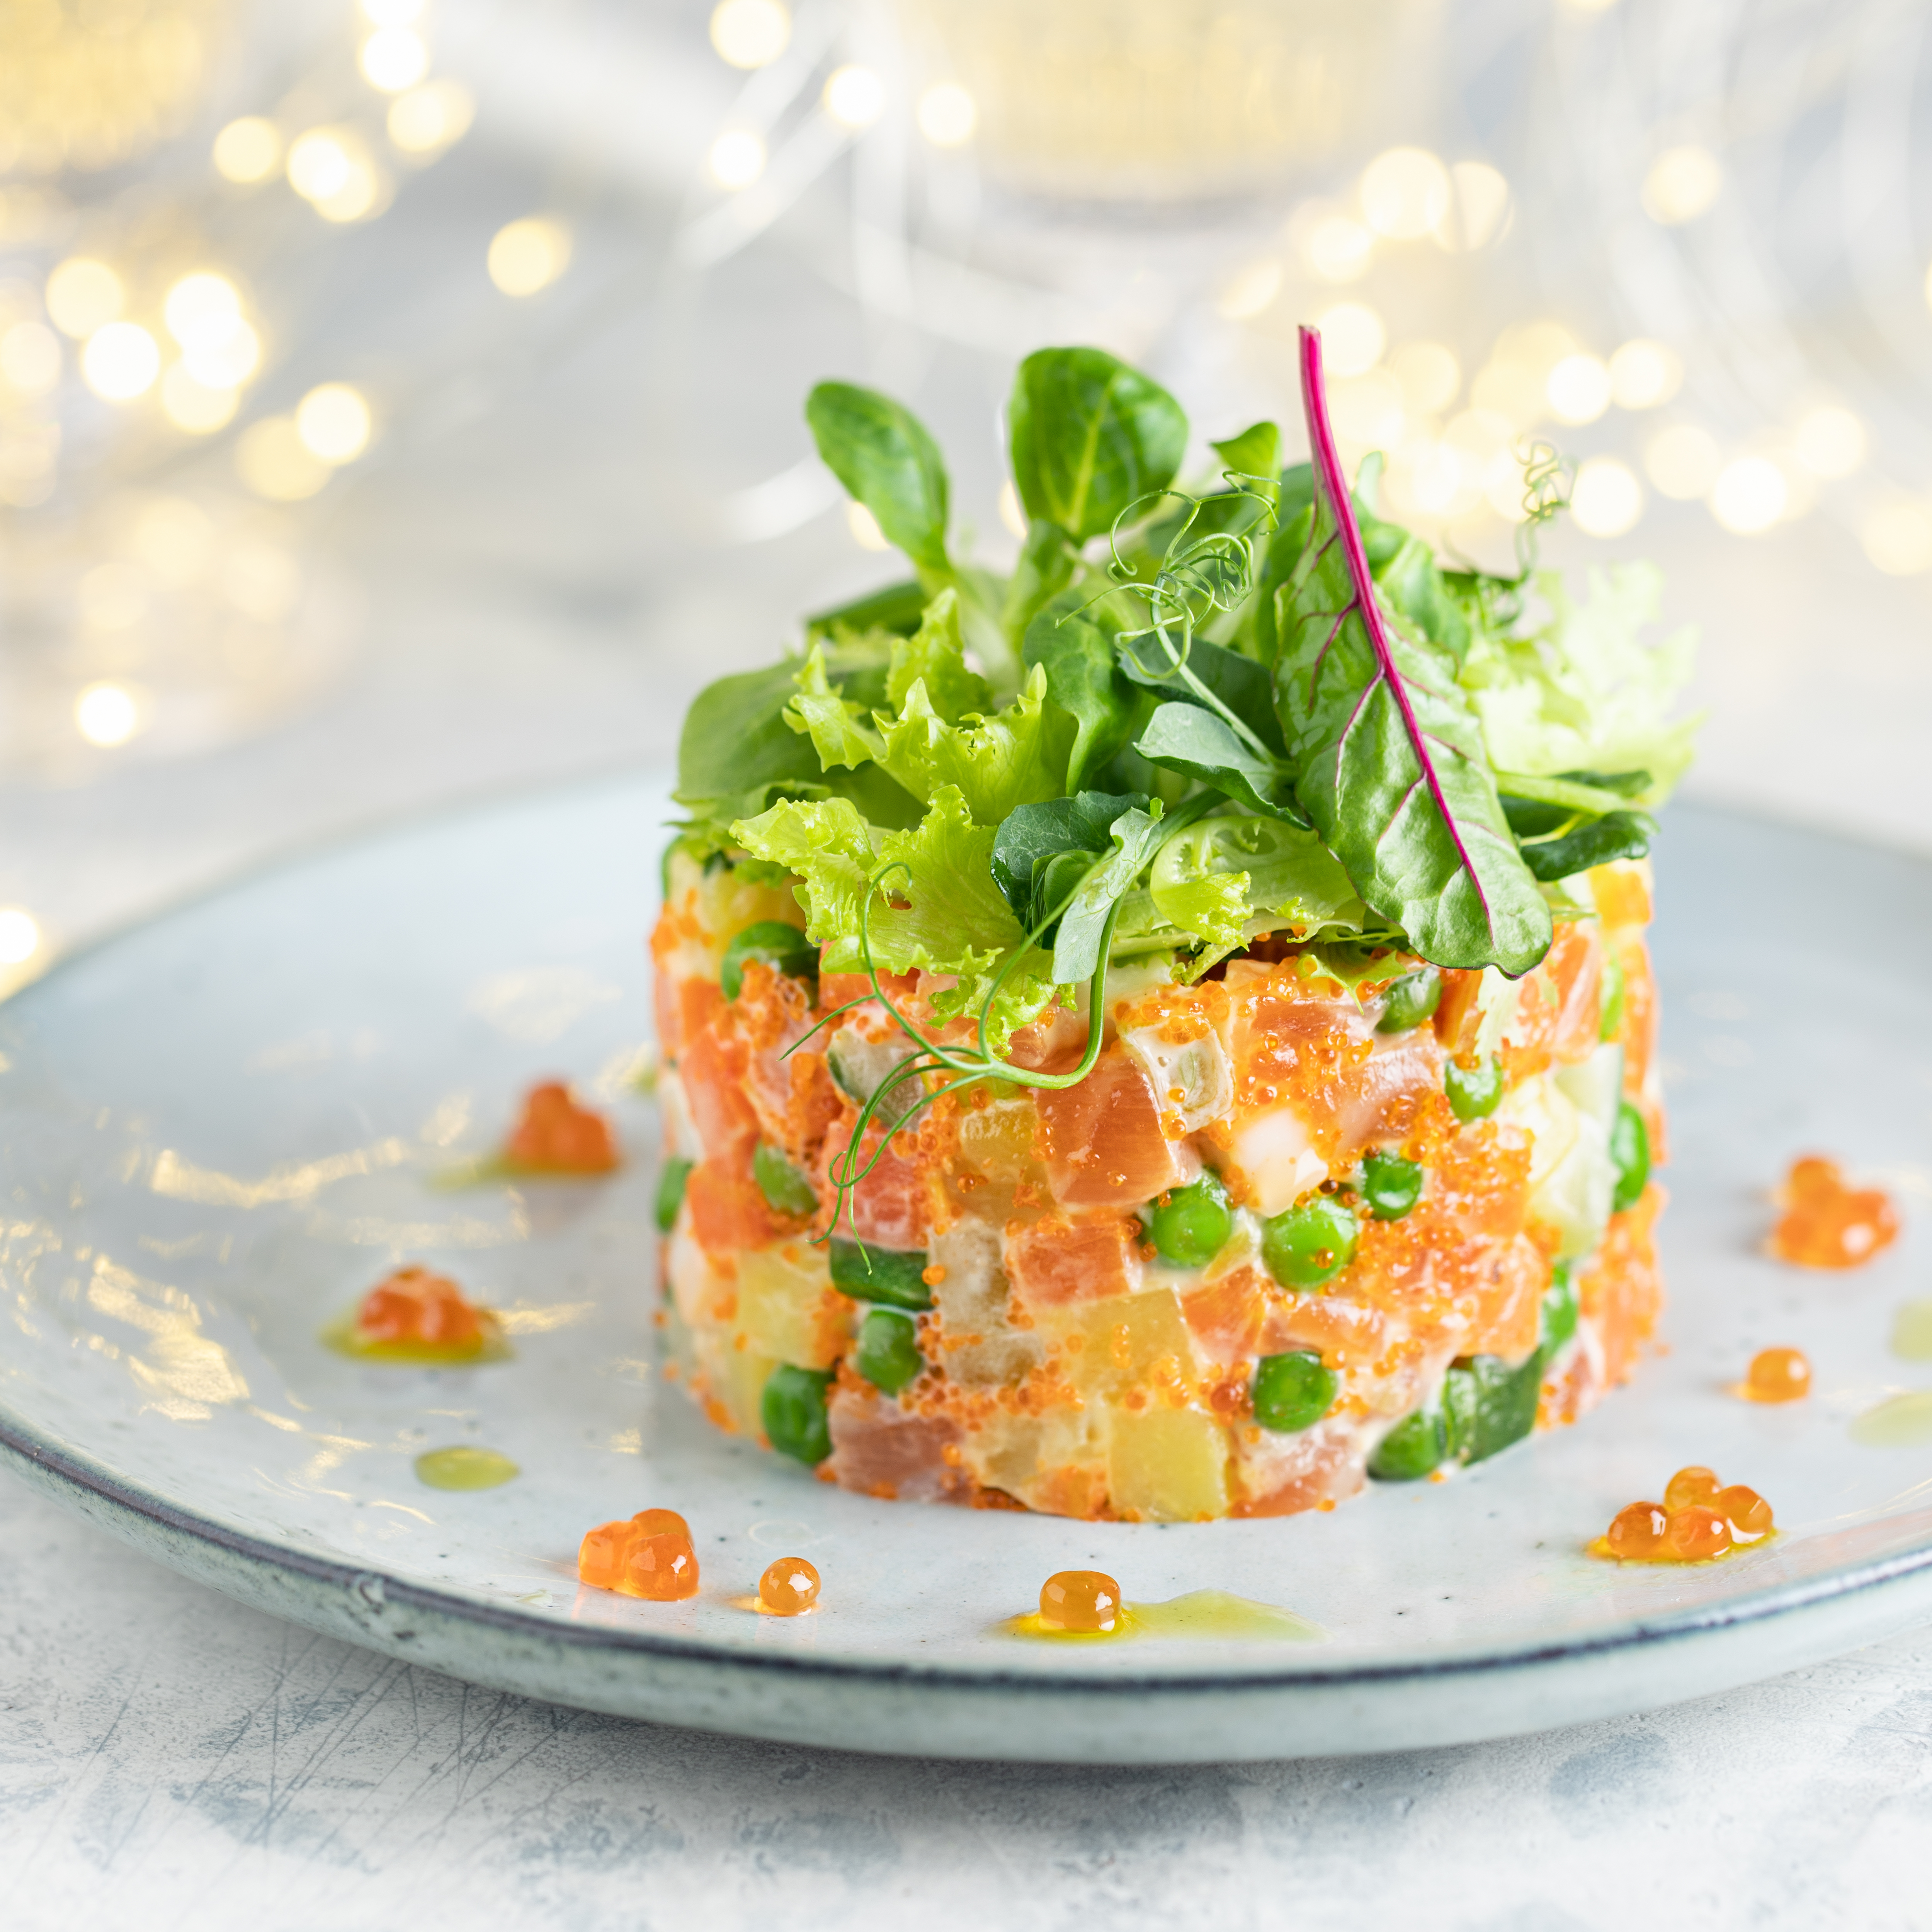
food, ingredient, recipe, fines herbes, cuisine, dish, garnish, tableware, staple food, produce, seafood, dishware, plate, meat, comfort food, leaf vegetable, baked goods, superfood, side dish, vegan nutrition, finger food, sweetness, salad, natural foods, herb, culinary art, la carte food, hors d oeuvre, cooking, vegetable, delicacy, american food, serveware, breakfast, serving tray, meal, peach, thai food, japanese cuisine, appetizer, lunch, roe, vegetarian food